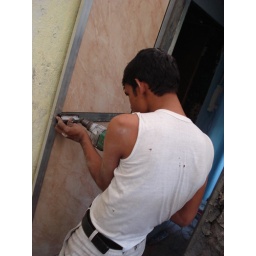
1st floor passage door fixing in progress 5